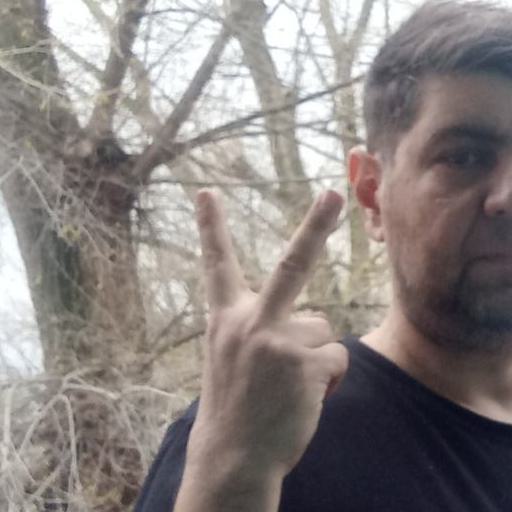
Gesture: peace_inverted